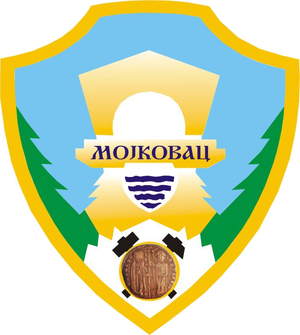
Mojkovac est une ville et une municipalité du Monténégro. En 2003, la ville comptait 4 120 habitants et la municipalité 10 066.